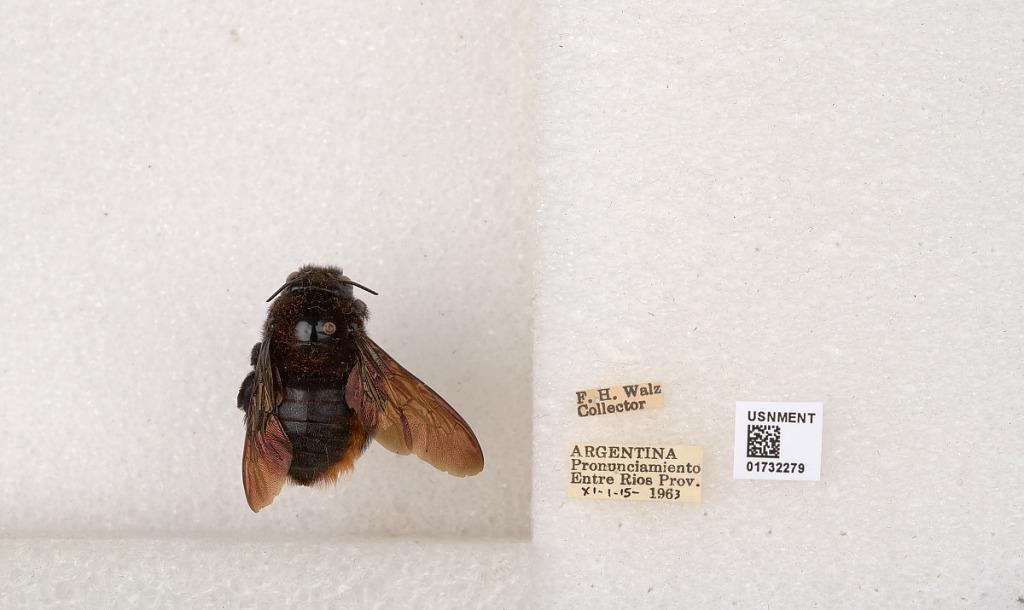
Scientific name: Xylocopa (Neoxylocopa) augusti Lepeletier
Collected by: F. Walz
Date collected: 1963-11-1
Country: Argentina
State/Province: Entre Rios
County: Departamento de Uruguay
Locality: Pronunciamiento
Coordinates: -32.3452, -58.4404